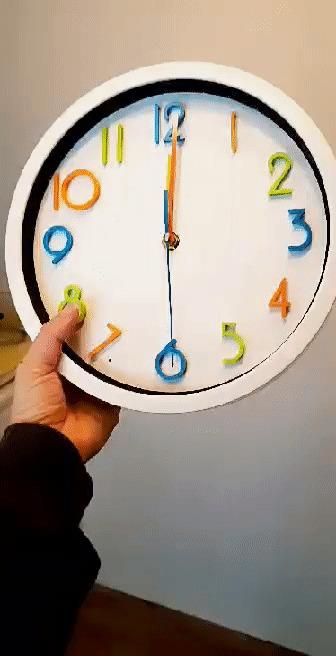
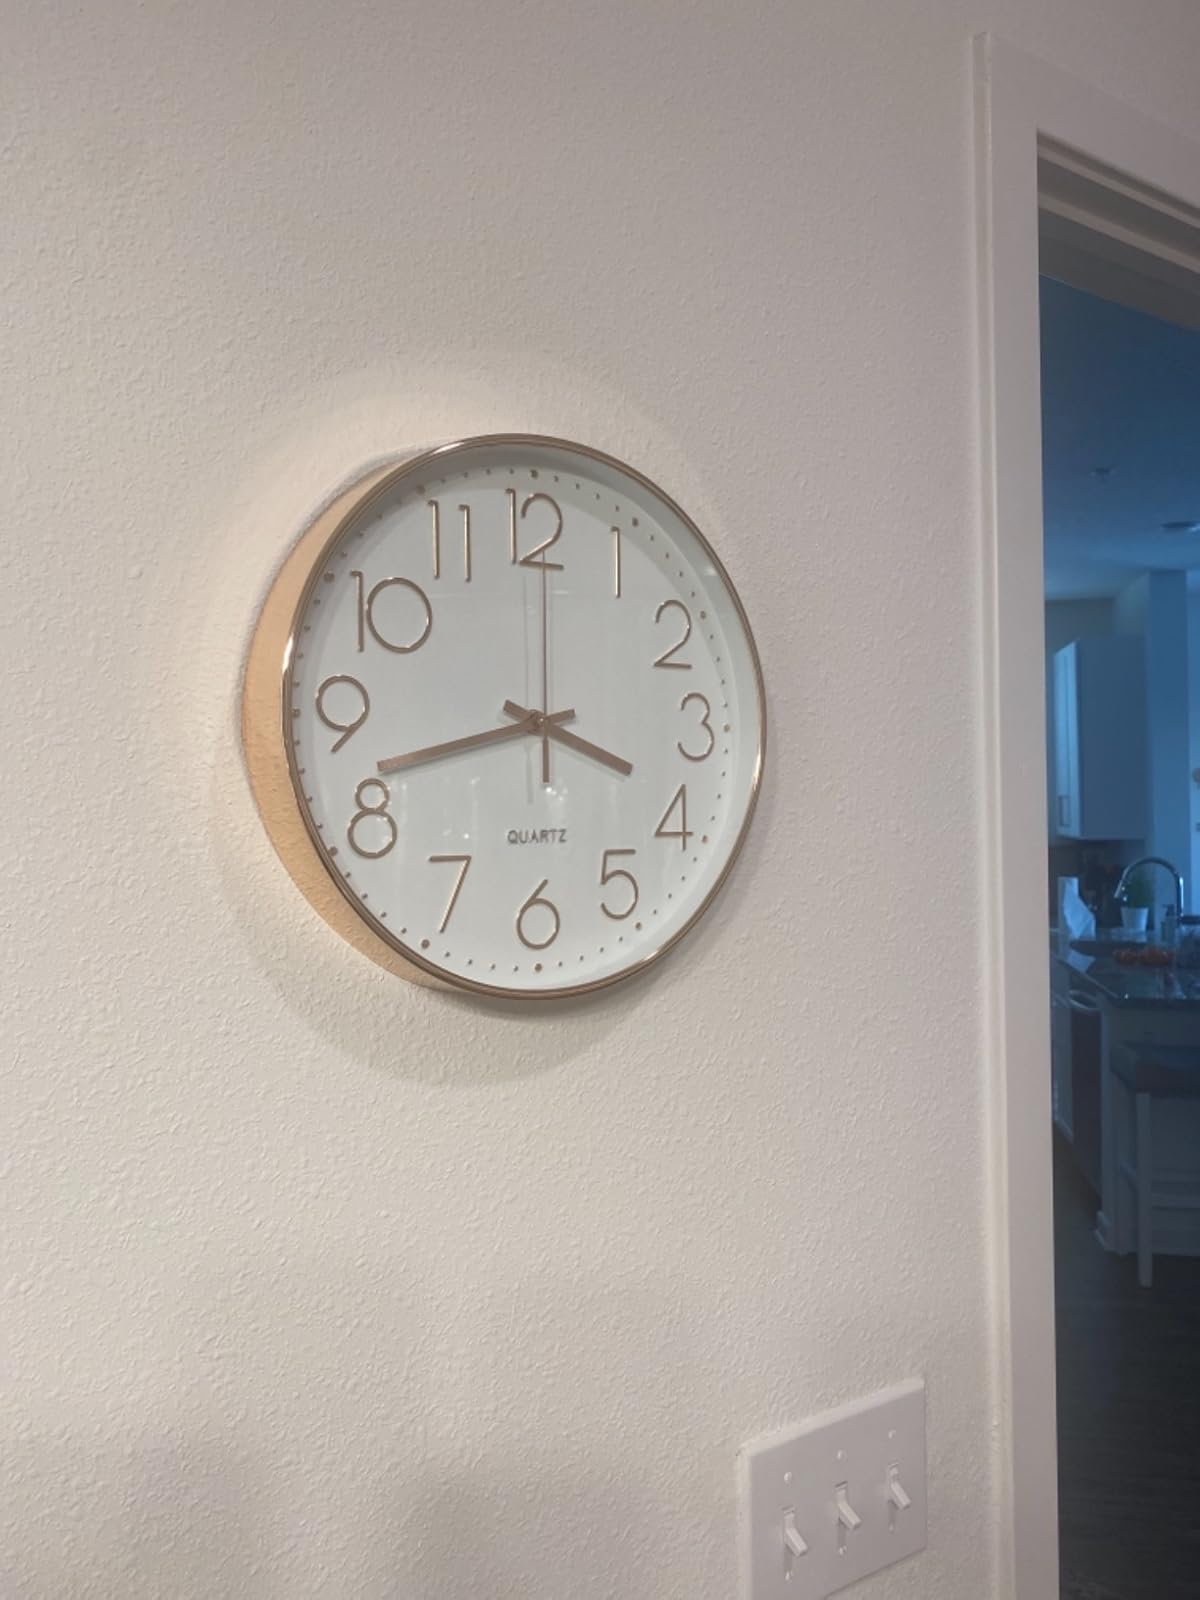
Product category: clock
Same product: no